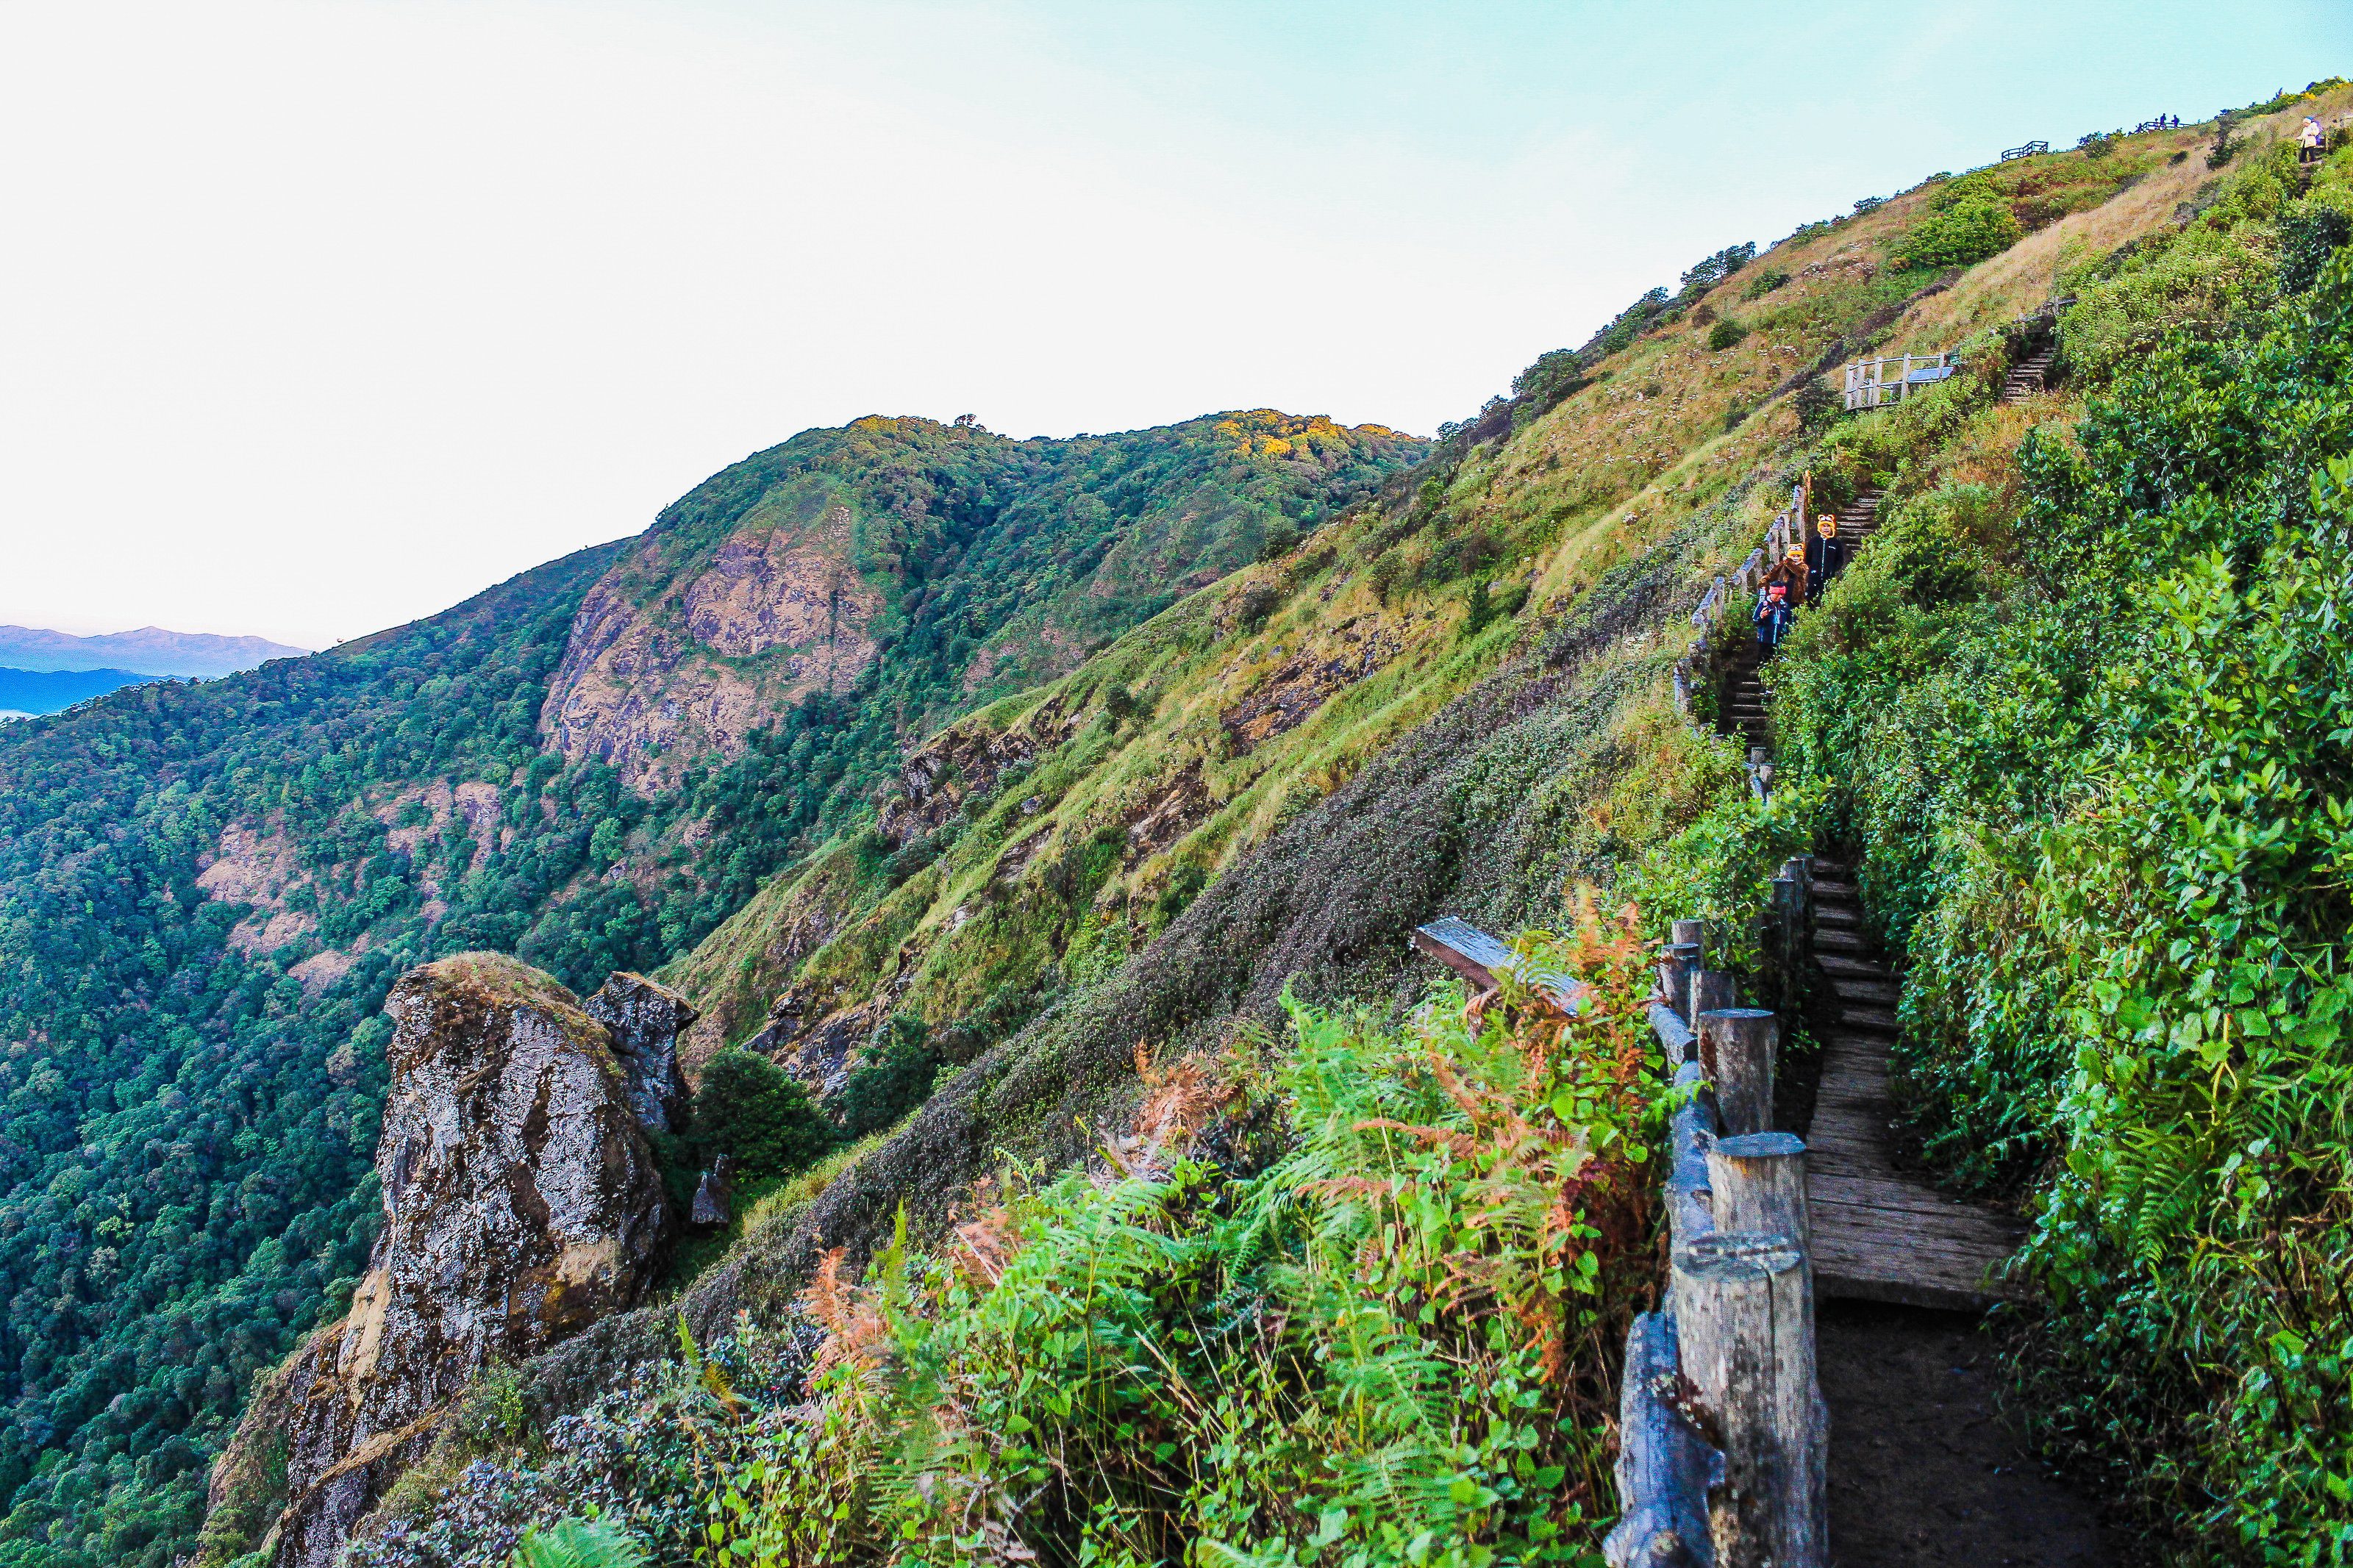
jungle, footpath, garden, path, forest, landscape, nature, park, tree, outdoor, natural, green, environment, plant, walkway, pathway, walk, way, wood, background, foliage, tropical, wild, travel, road, leaf, wooden, adventure, asia, track, vegetation, mountain, mountainous landforms, wall, highland, wilderness, sky, hill, hill station, nature reserve, rock, ridge, tourism, national park, rural area, bridge, river, terrain, coast, cliff, mountain pass, escarpment, reservoir, fell, valley, city, sea, mount scenery, outcrop, slope